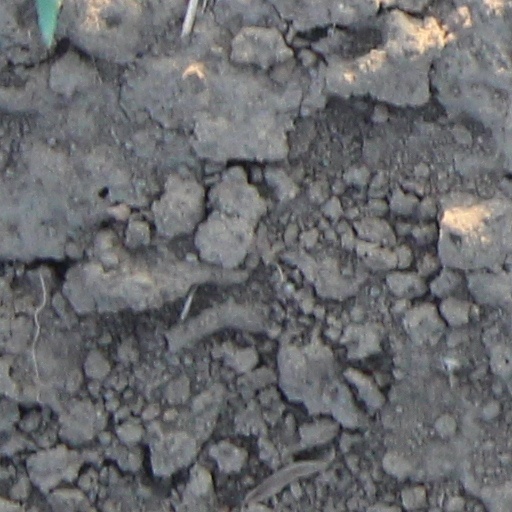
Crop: wheat